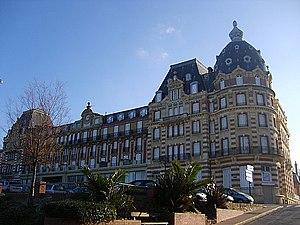
Houlgate est une cité balnéaire style 1900 située dans le Calvados sur la Côte Fleurie créée sur les landes de Beuzeval. Cette ville de Normandie, localisée dans le pays d'Auge, à mi-distance entre Cabourg à l'ouest et Villers-sur-Mer à l'est, se trouve à une vingtaine de kilomètres de Caen et 14 km de Deauville. La ville est réputée pour son architecture balnéaire typique de cette période.